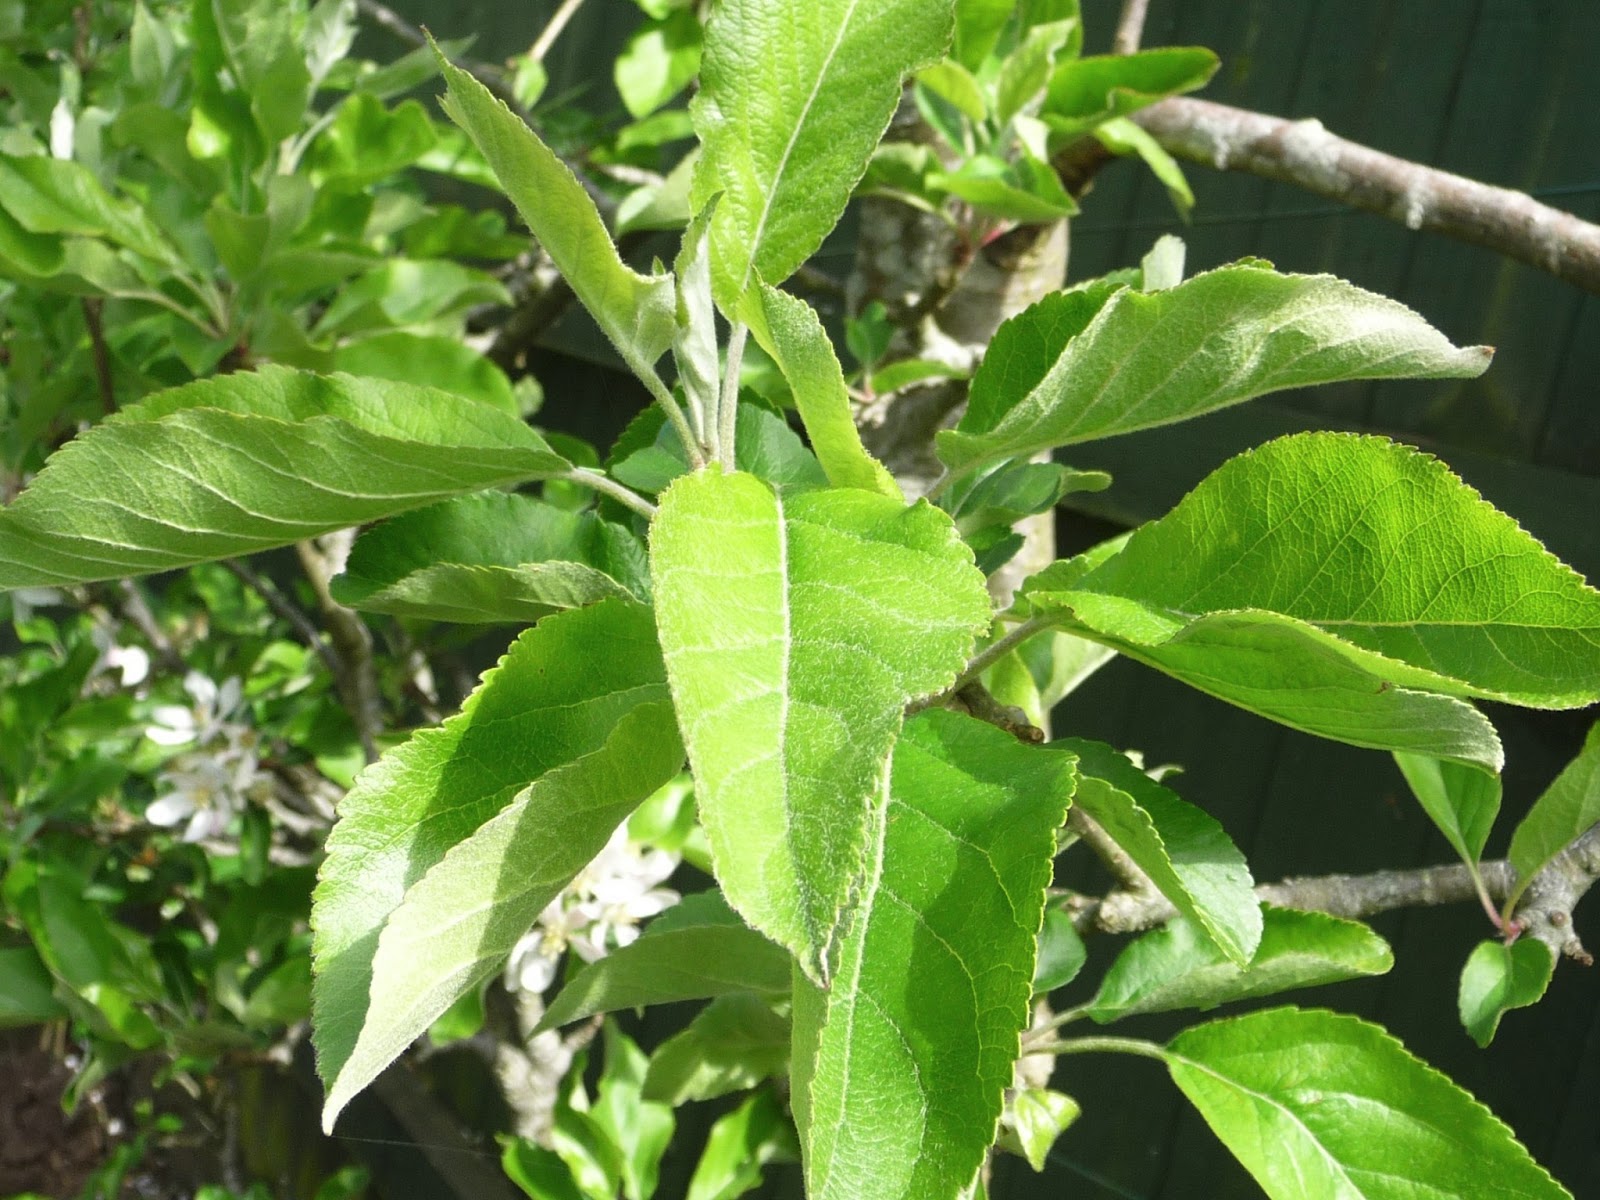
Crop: apple
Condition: healthy